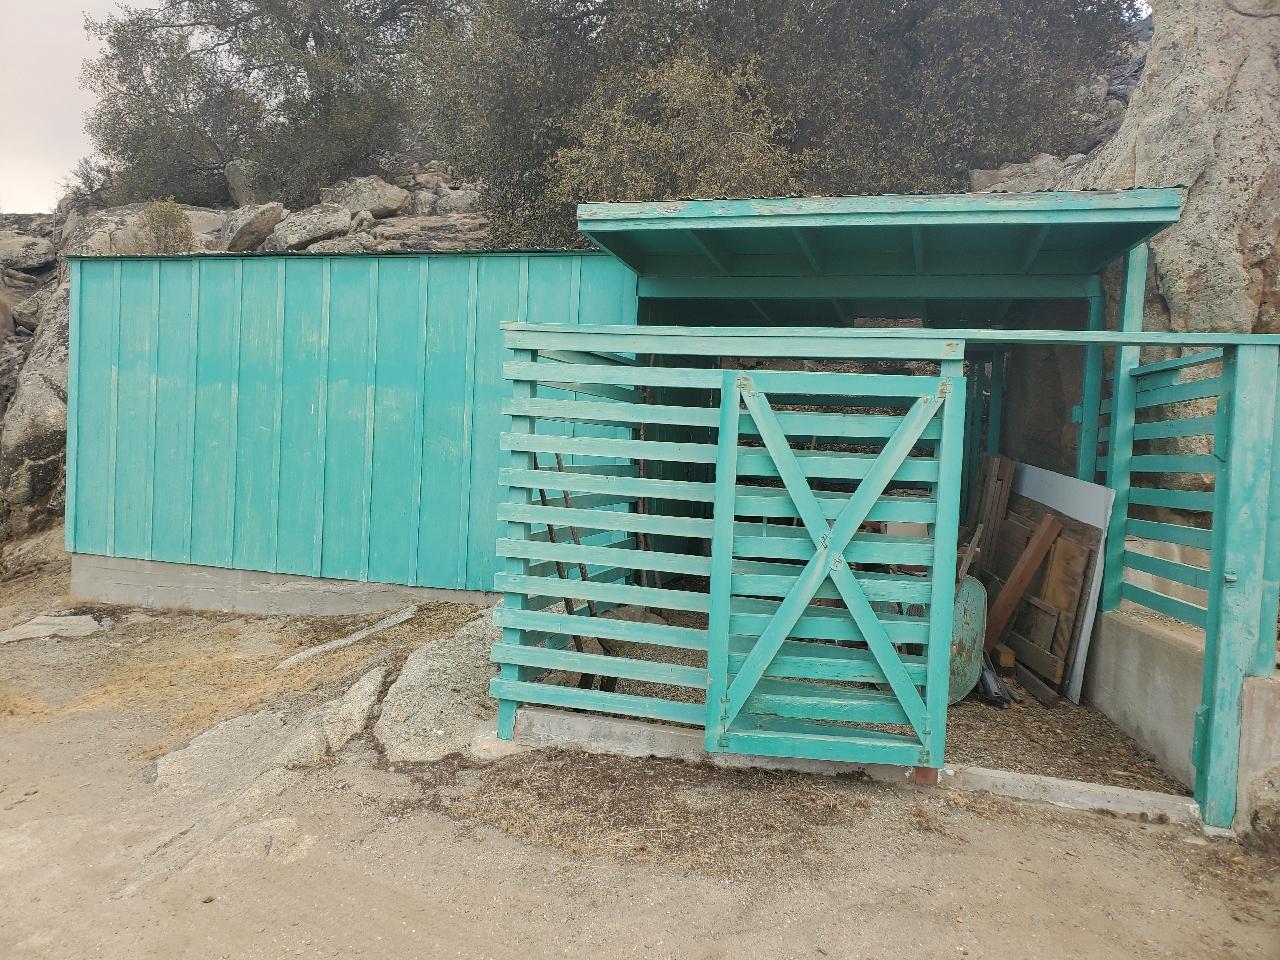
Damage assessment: no_damage